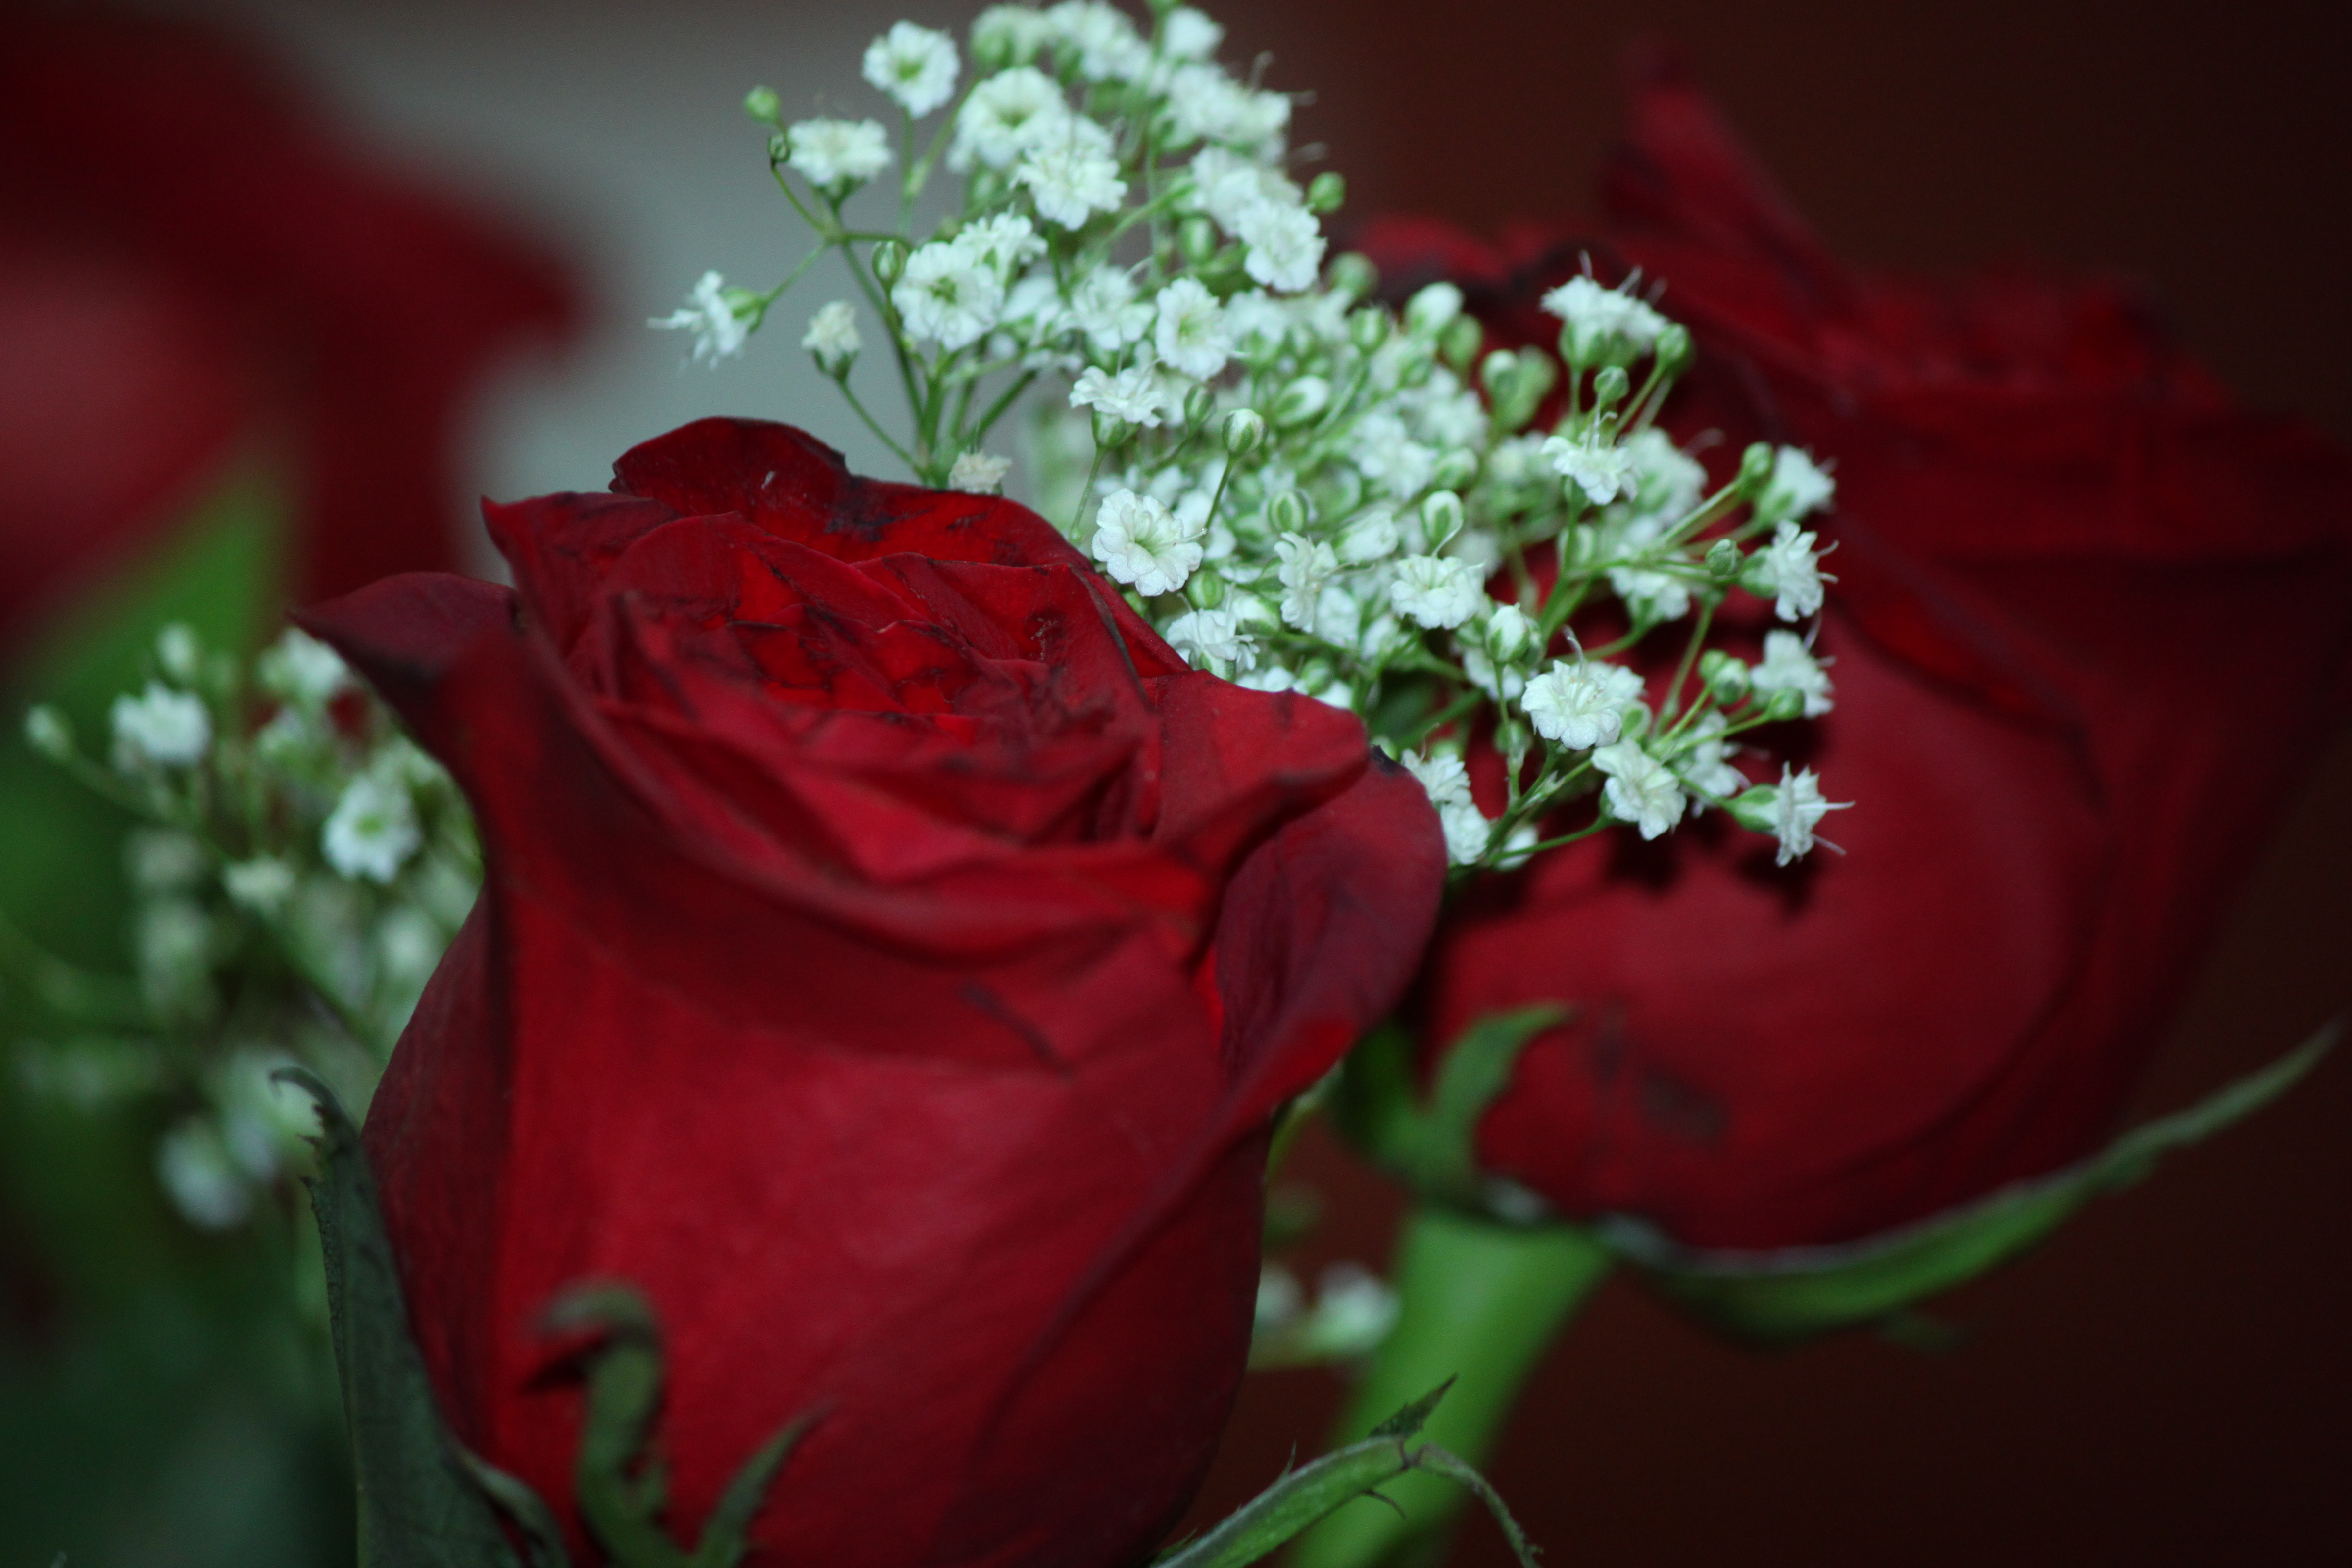
red, rose, flowers, flower, bouquet, petal, garden roses, cut flowers, plant, still life photography, flowering plant, rose family, flower arranging, floristry, close up, floral design, valentine's day, still life, rose order, macro photography, photography, annual plant, perennial plant, love